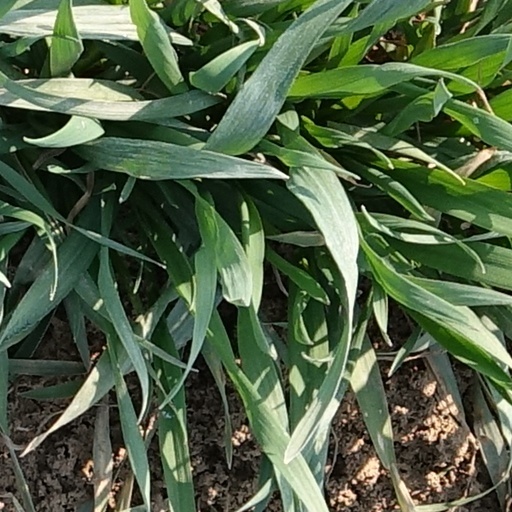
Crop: wheat